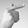
ASL letter: G